Msizi Africa

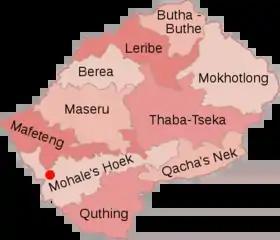

The Mants'ase Children's Home was started in 1979 as home for unwanted girls by Father Patrick M. Maekane, a retired Anglican priest and founder of the Mophato oa Mants'ase Society. After the initial buildings have been built by local women the first child was admitted in February 1980. The Home is located in Qhalasi in the Mohale's Hoek district of the Kingdom of Lesotho.